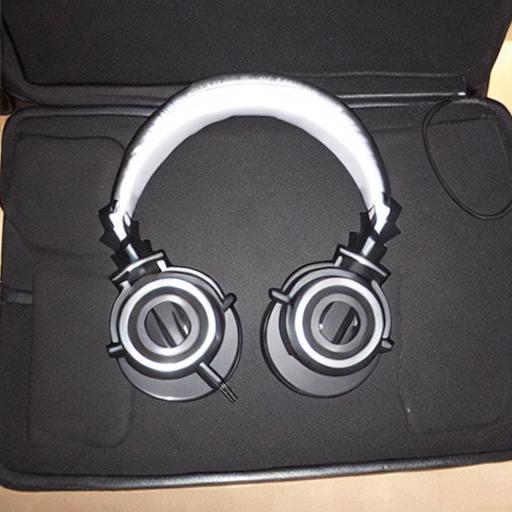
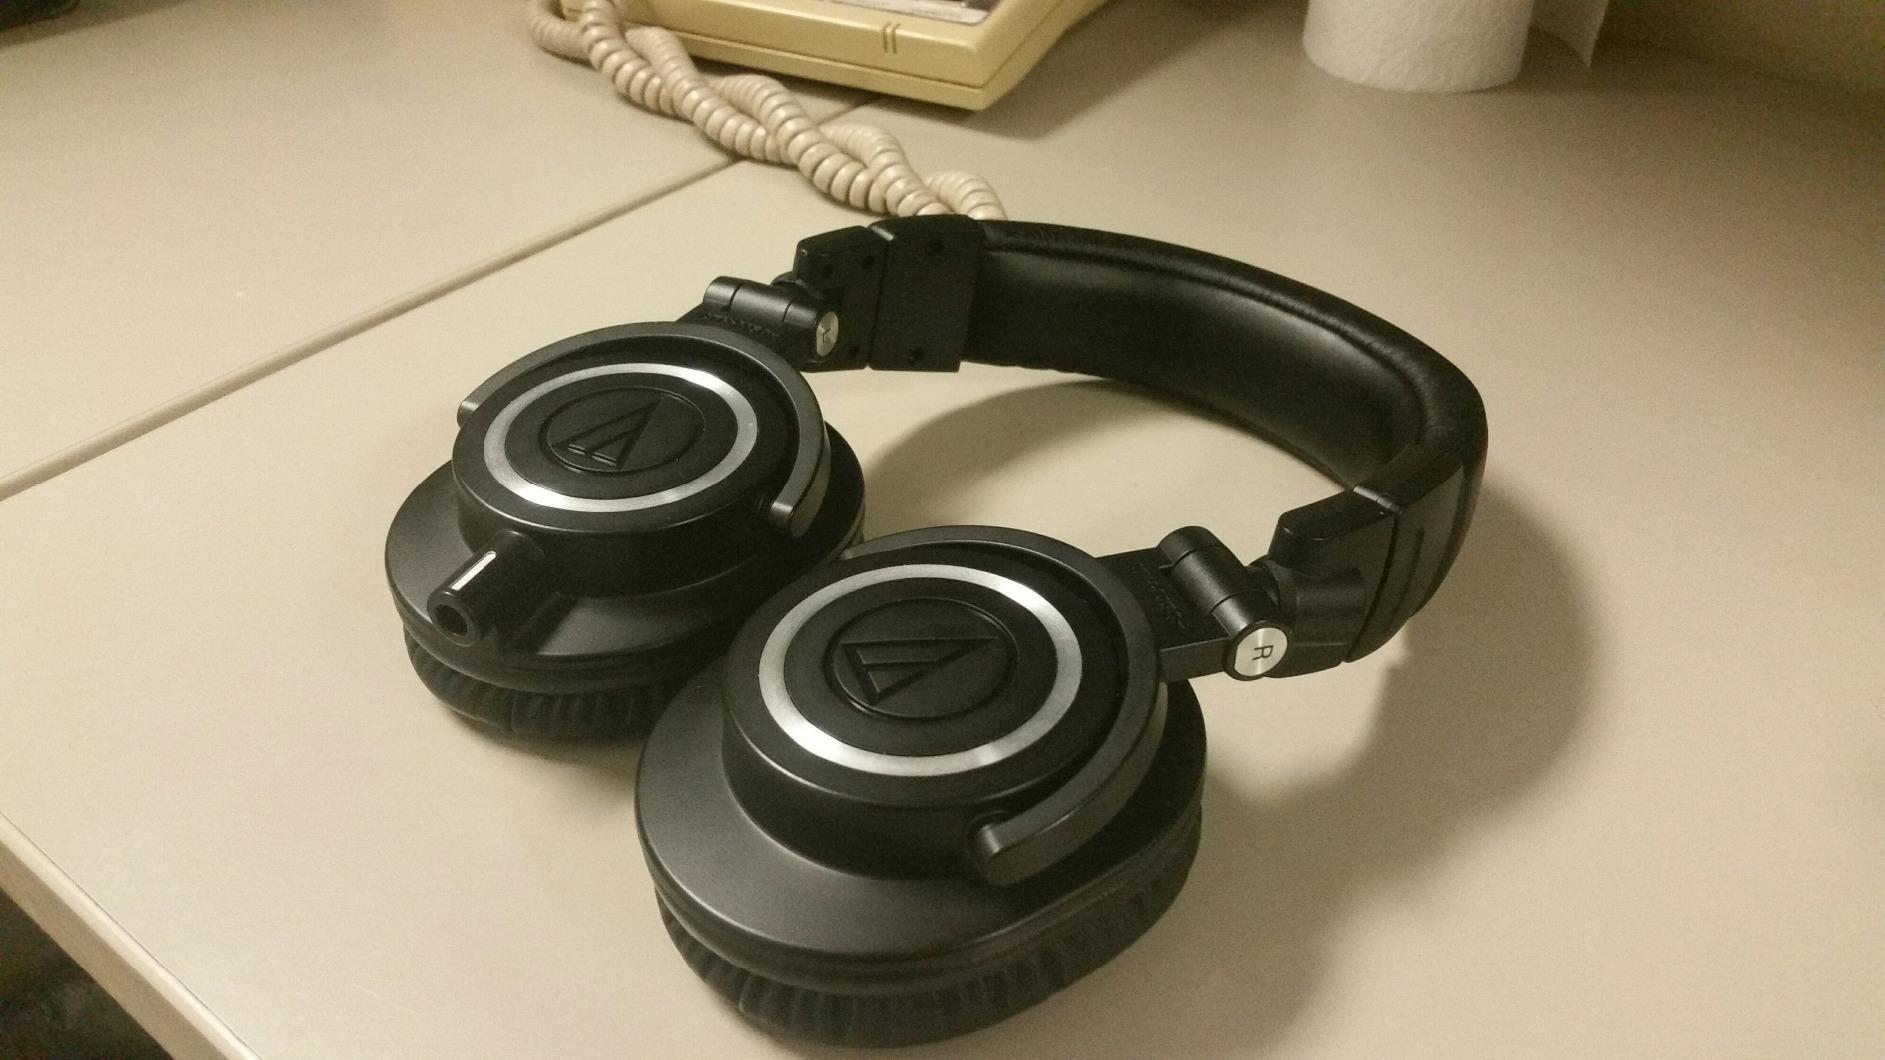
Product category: headphones
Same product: no